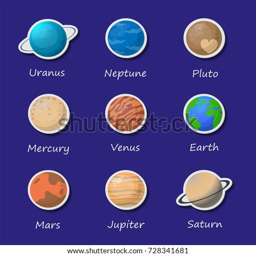
a set of planets in the cartoon style .